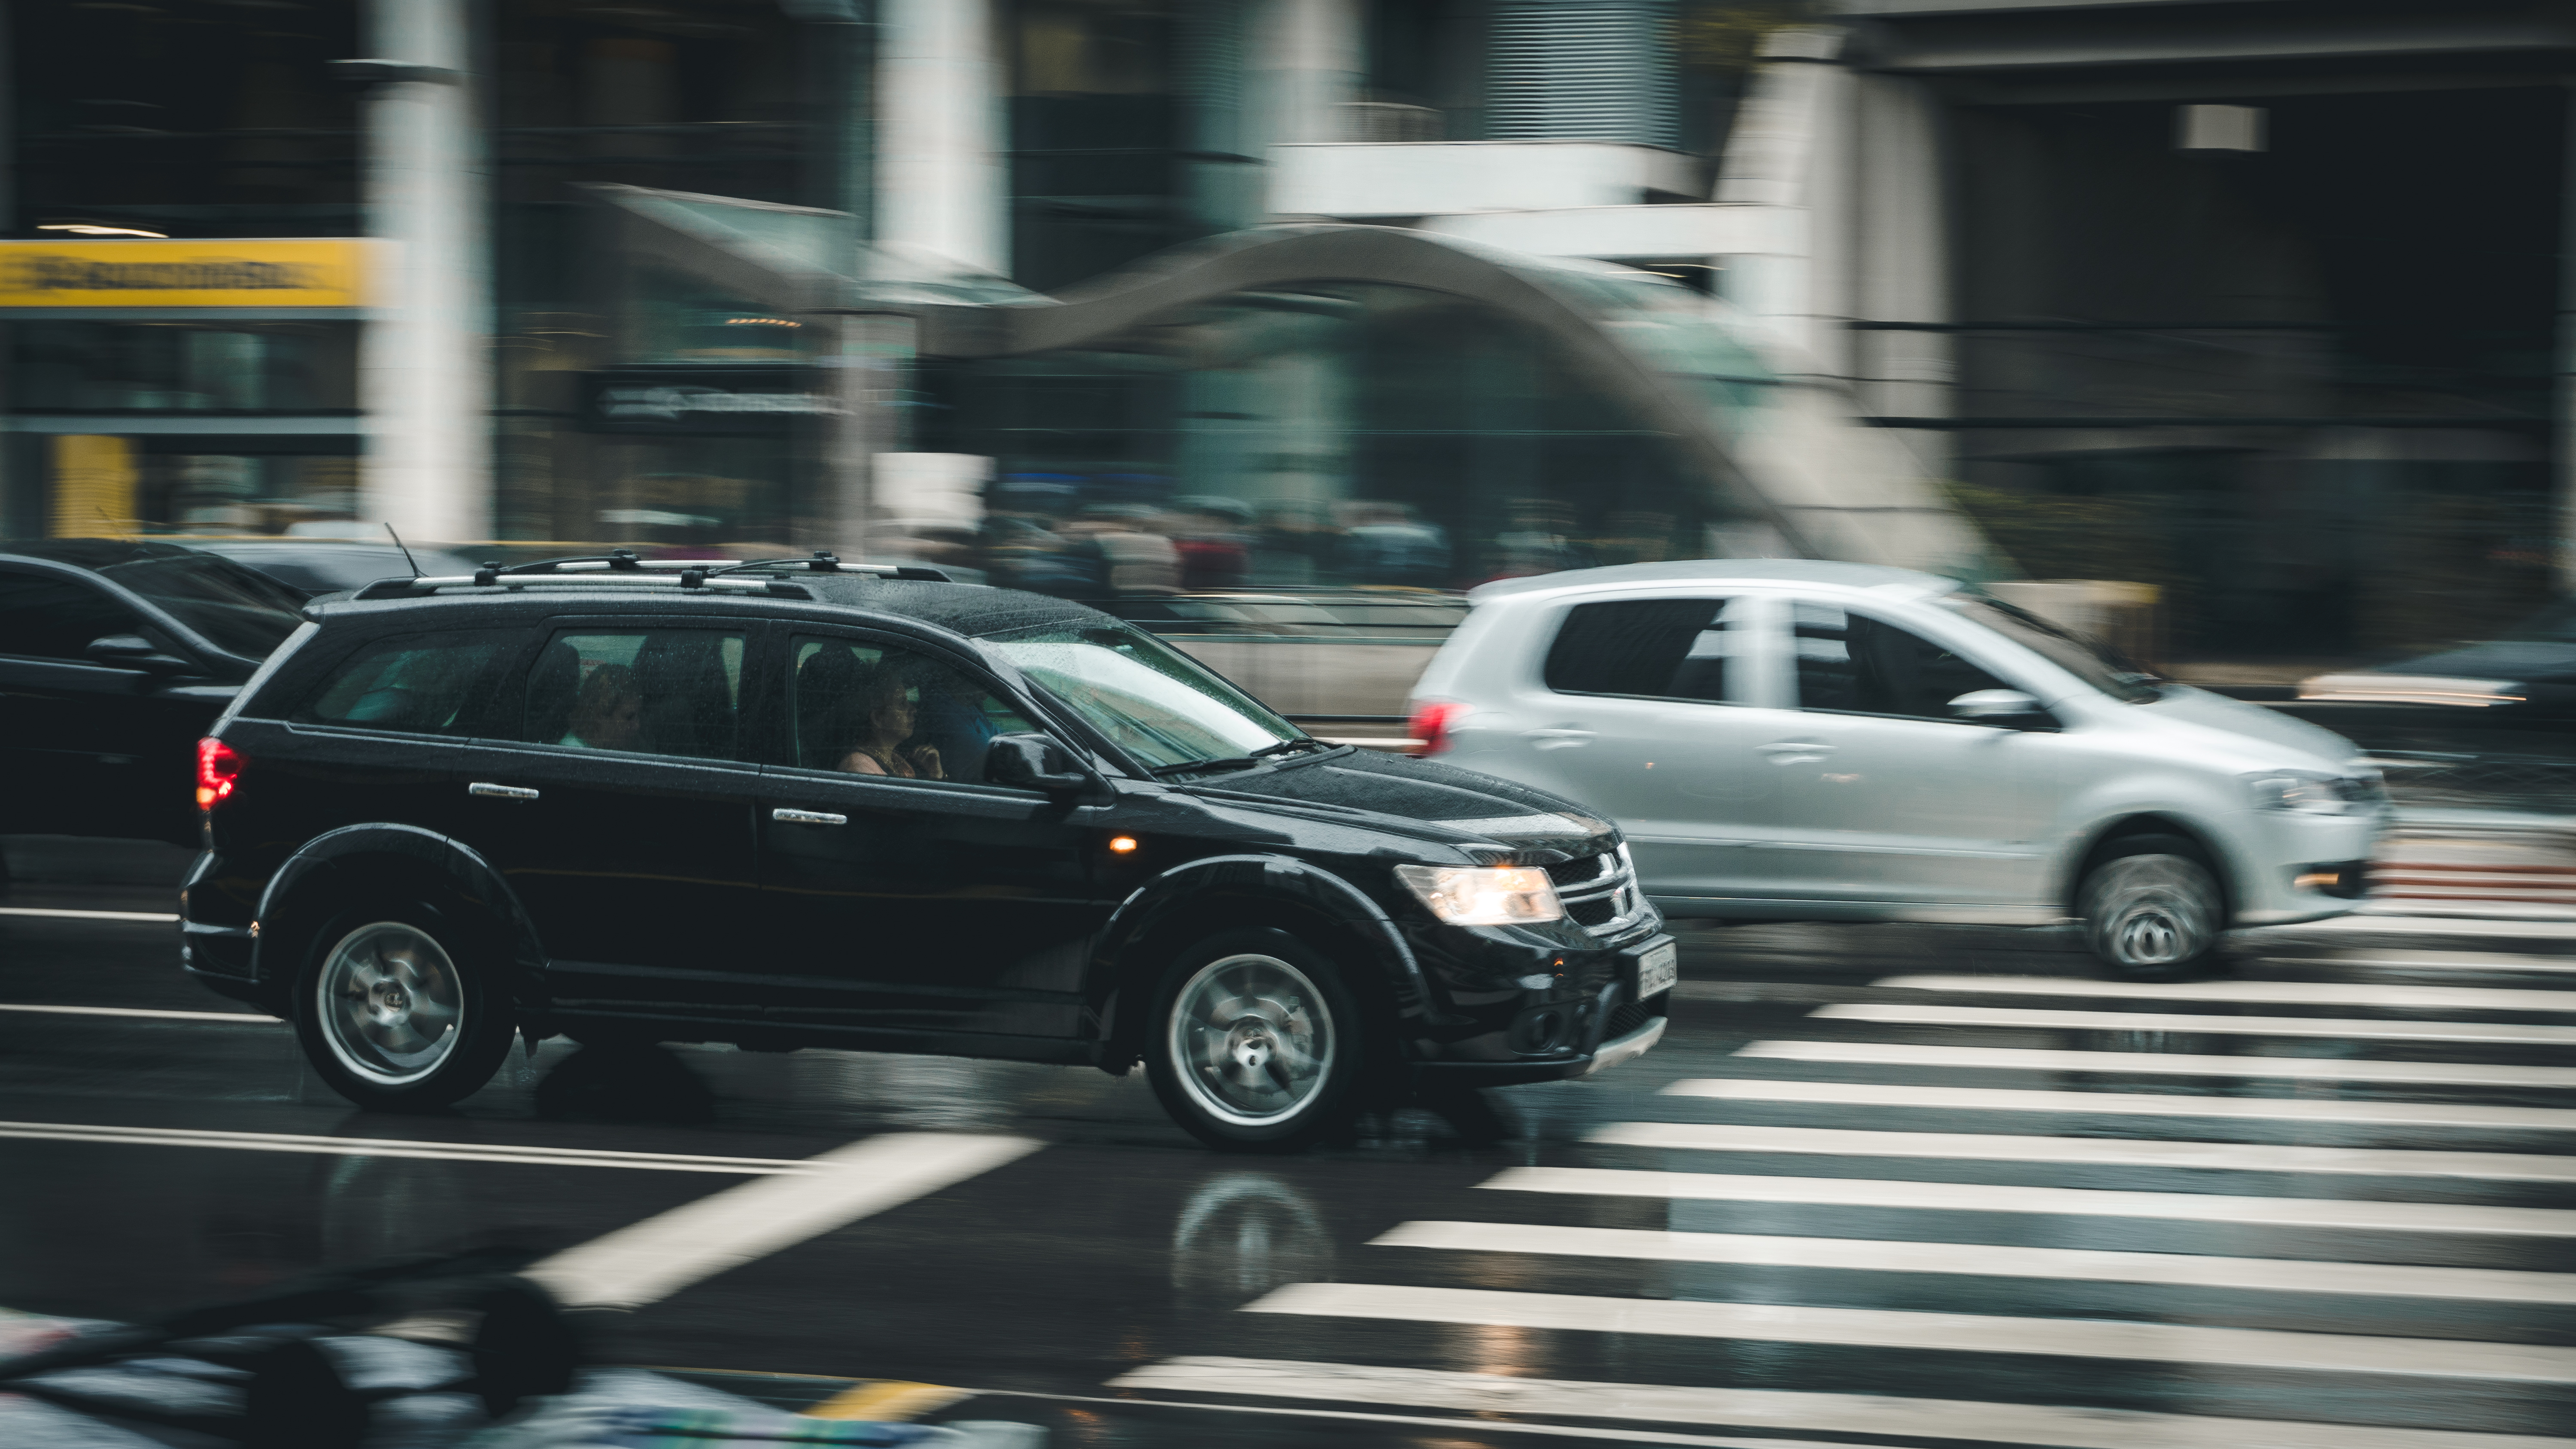
road, traffic, street, car, automobile, driving, city, urban, asphalt, vehicle, automotive, cars, vehicles, pedestrian crossing, sport utility vehicle, land vehicle, automobile make, automotive exterior, compact car, crossover suv